Shahid Kapoor

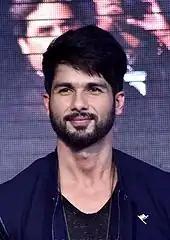
Kapoor promoting "Haider" in 2014. He won the Filmfare Award for Best Actor for the film.

In 2006, Kapoor played opposite Kareena Kapoor in two filmsthe thriller "36 China Town" and the comedy "Chup Chup Ke". In "36 China Town", a murder mystery from the director duo Abbas–Mustan, Kapoor starred as one of the seven suspects in the murder of an heiress, and in the Priyadarshan-directed "Chup Chup Ke", he played a depressed man who pretends to be deaf and mute. The former was his first commercial success since "Ishq Vishk". Greater success came to Kapoor later that year when he starred alongside Amrita Rao in Sooraj Barjatya's romantic drama "Vivah", a film depicting an arranged marriage. Made on a shoestring budget of , the film earned over worldwide, and proved to be Kapoor's highest-grossing film to that point. Reviews of the film, however, were negative; Raja Sen termed the film a "nightmare" and wrote that Kapoor "isn't offensively bad, doesn't ham it up like crazy, or speak in a weird accent. Having said that, he isn't an actor at all, standing around working on his boyish grin, simply chewing up the scenery. No screen presence at all."